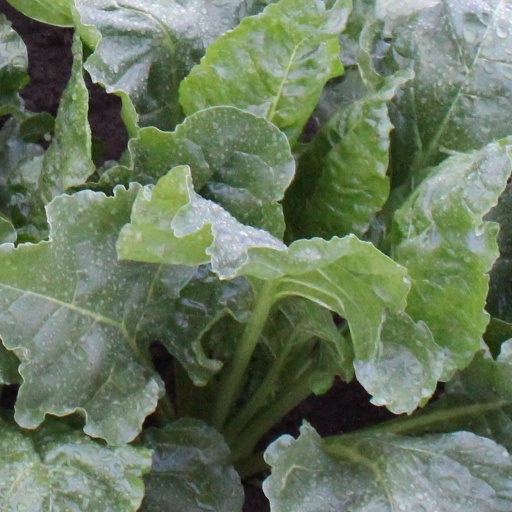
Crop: sugar beet